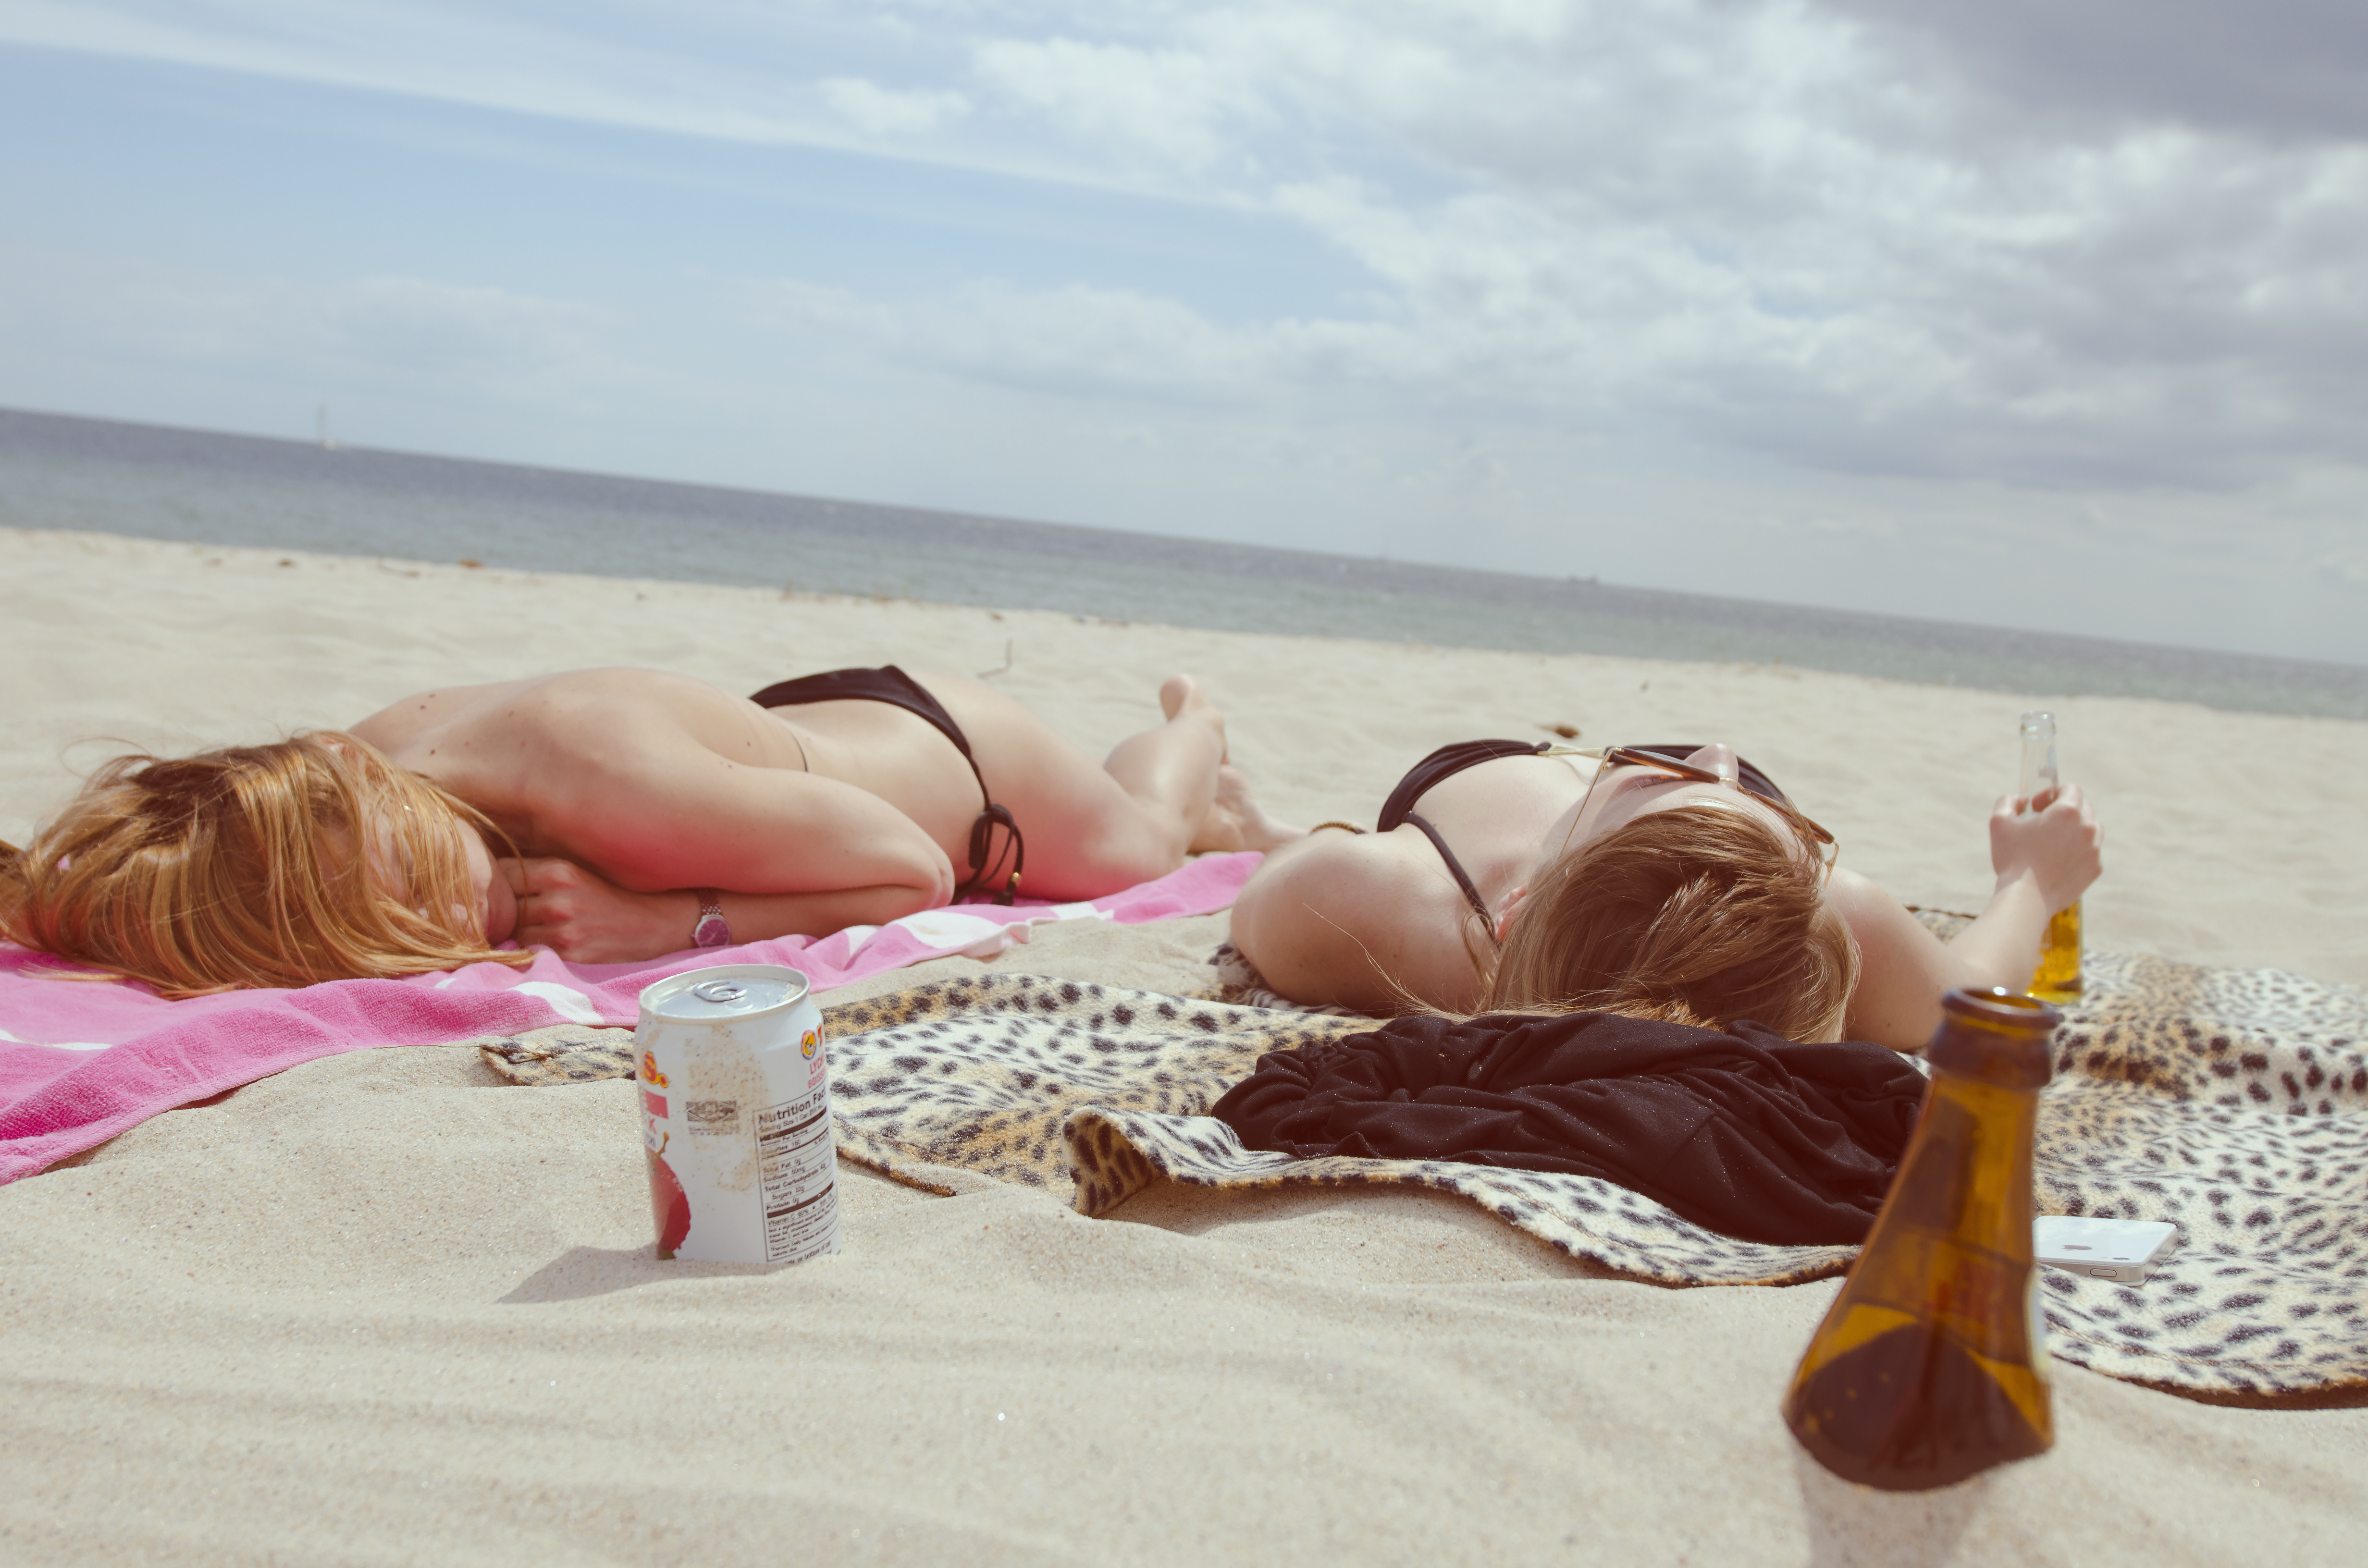
hand, beach, sea, sand, girl, sun, summer, vacation, leg, holiday, romance, clothing, leisure, swimwear, relaxing, sunny, girls, women, drinking, beauty, drinks, blond, image, lying, tanning, sunbathe, interaction, abdomen, photo shoot, hd wallpaper, sun tanning, undergarment, art model